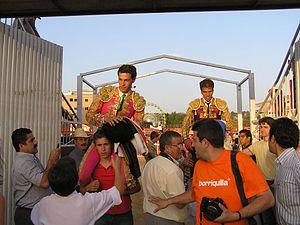
À la corrida, le trophée est la récompense que peut recevoir le matador à la fin de chaque combat, sur décision du président. Il s'agit d'une ou des deux oreilles, ou des deux oreilles et la queue du taureau. Le matador est le seul torero qui peut se voir décerner un trophée. Les trophées reçus par les matadors sont indiqués dans leur classement annuel.
Dans le monde de la tauromachie, la salida a hombros désigne la sortie en triomphe des matadors par la porte principale de la plaza, portés sur les épaules.